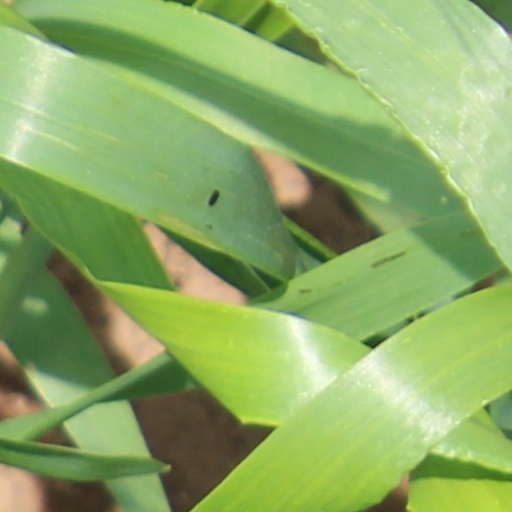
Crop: wheat